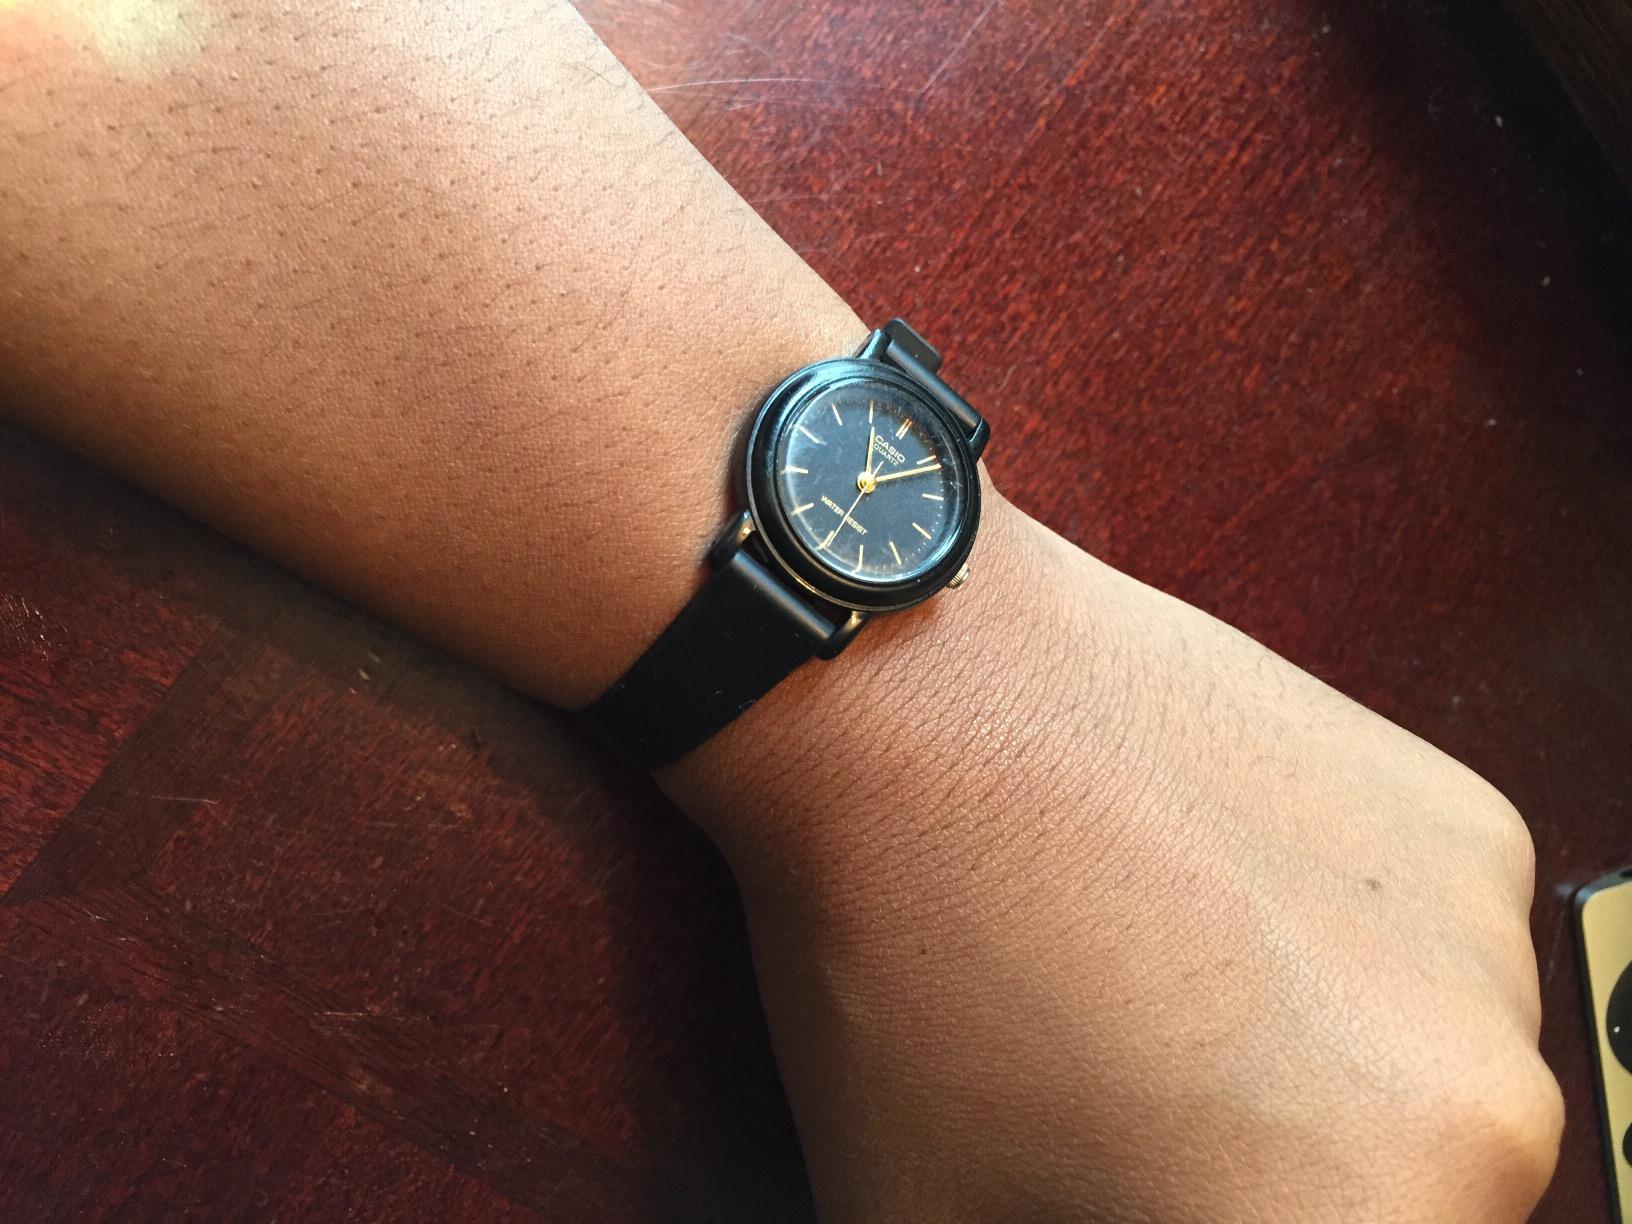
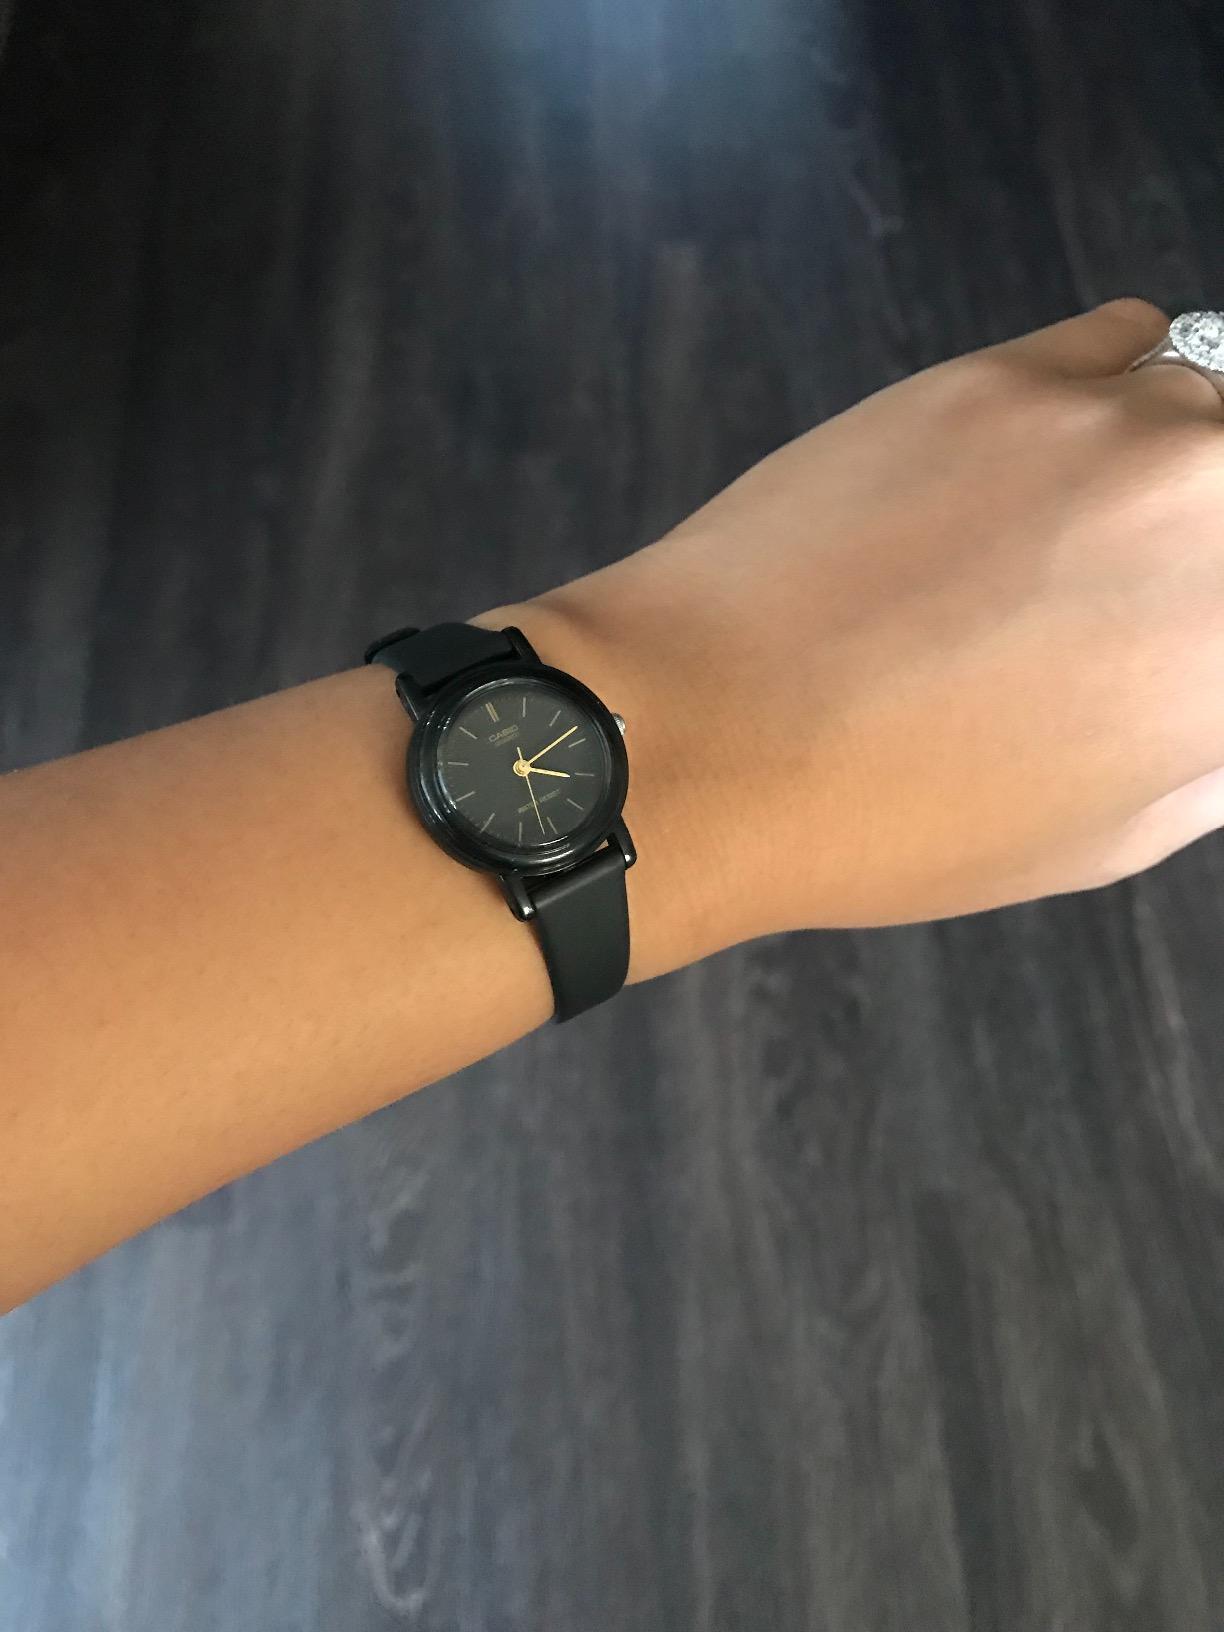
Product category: accessories_watch
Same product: yes